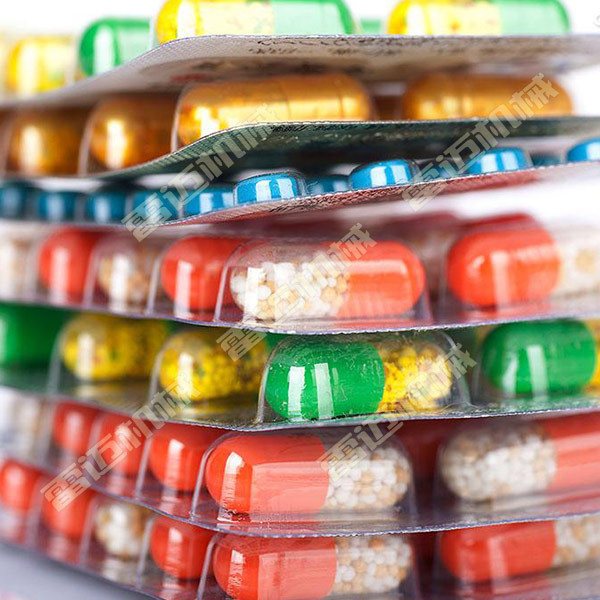
Label: plastic